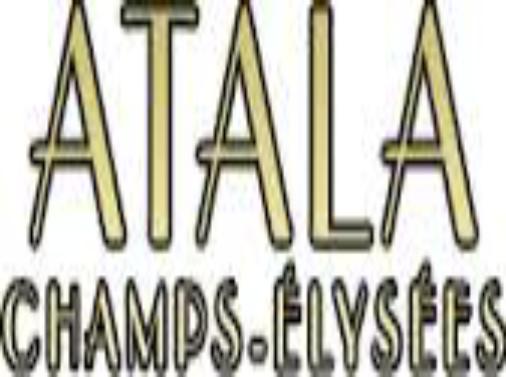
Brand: Atala
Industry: Transportation